2014 Moncton shootings

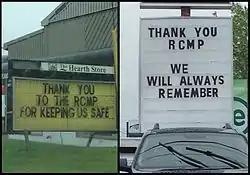
Local businesses express their gratitude for the RCMP after the suspect was apprehended

In the wake of the shooting, the New Brunswick Premier David Alward issued a statement, saying that he felt "incredible grief" from the killings, and offered condolences to the families of the slain officers. RCMP Assistant Commissioner Roger Brown, commanding officer of New Brunswick's "J" Division, called June 4 "perhaps the darkest day in the history of RCMP New Brunswick". Moncton Mayor George LeBlanc said in a statement on Twitter: "Terrible sad news for Moncton. Stay indoors and allow police to do their job. Prayers for the families." The House of Commons observed a moment of silence prior to question period the day after the initial shooting.